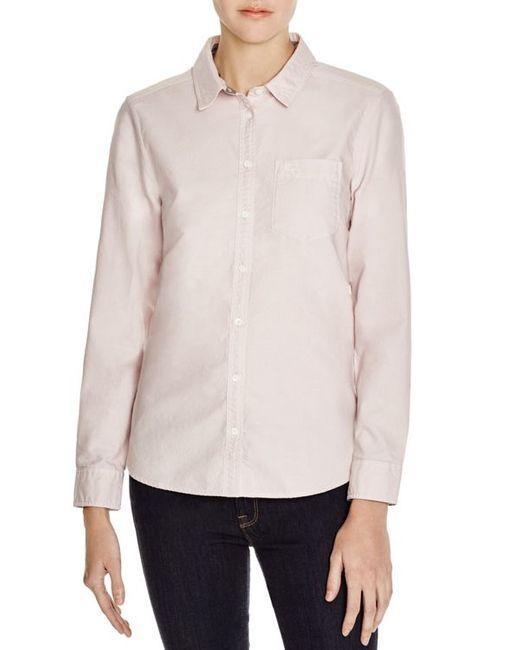
Hellfarbiges Baumwollhemd mit vollen Ärmeln